Khirbet Kurkush

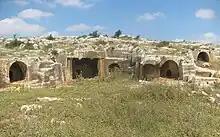
Ancient necropolis

Khirbet Kurkush (Arabic: خربة قرقش) is an archeological site in the West Bank. It lies between the Israeli settlements of Bruchin and Ariel and near the Palestinian town of Bruqin, in the Salfit Governorate of the State of Palestine.